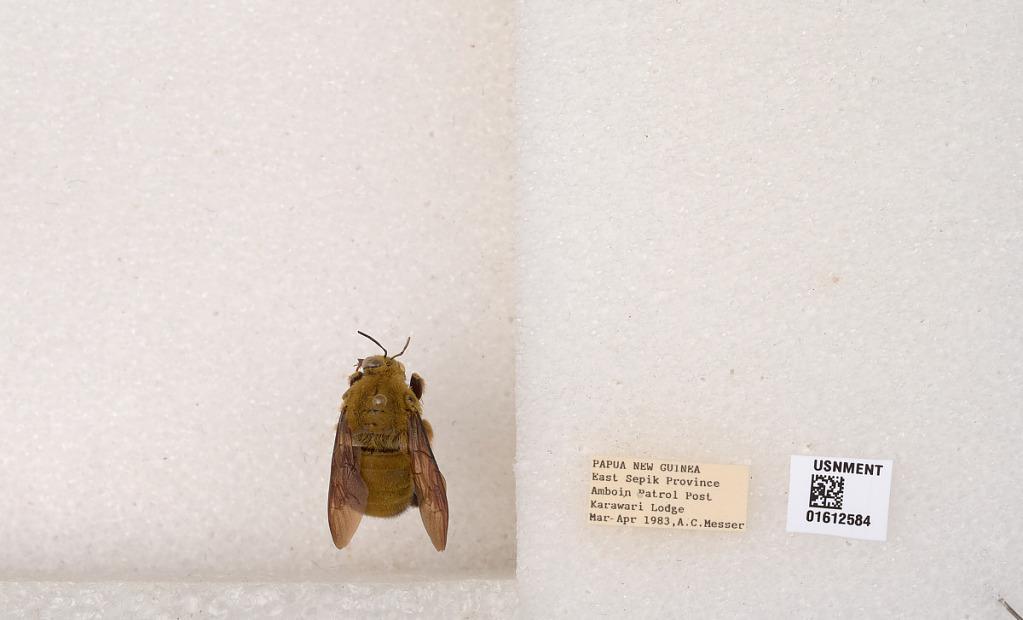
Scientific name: Xylocopa (Koptortosoma) sp.
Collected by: A. Messer
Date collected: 1983-3-1
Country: Papua New Guinea
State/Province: East Sepik
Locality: Amboin Patrol Post, Karawari Lodge